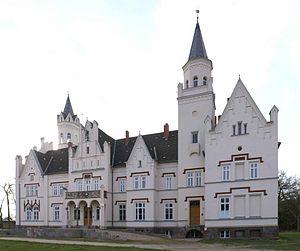
Le château de Kartlow est un château néogothique allemand situé à Kartlow dans l'arrondissement du Plateau des lacs mecklembourgeois, près de Kruckow construit par Friedrich Hitzig.